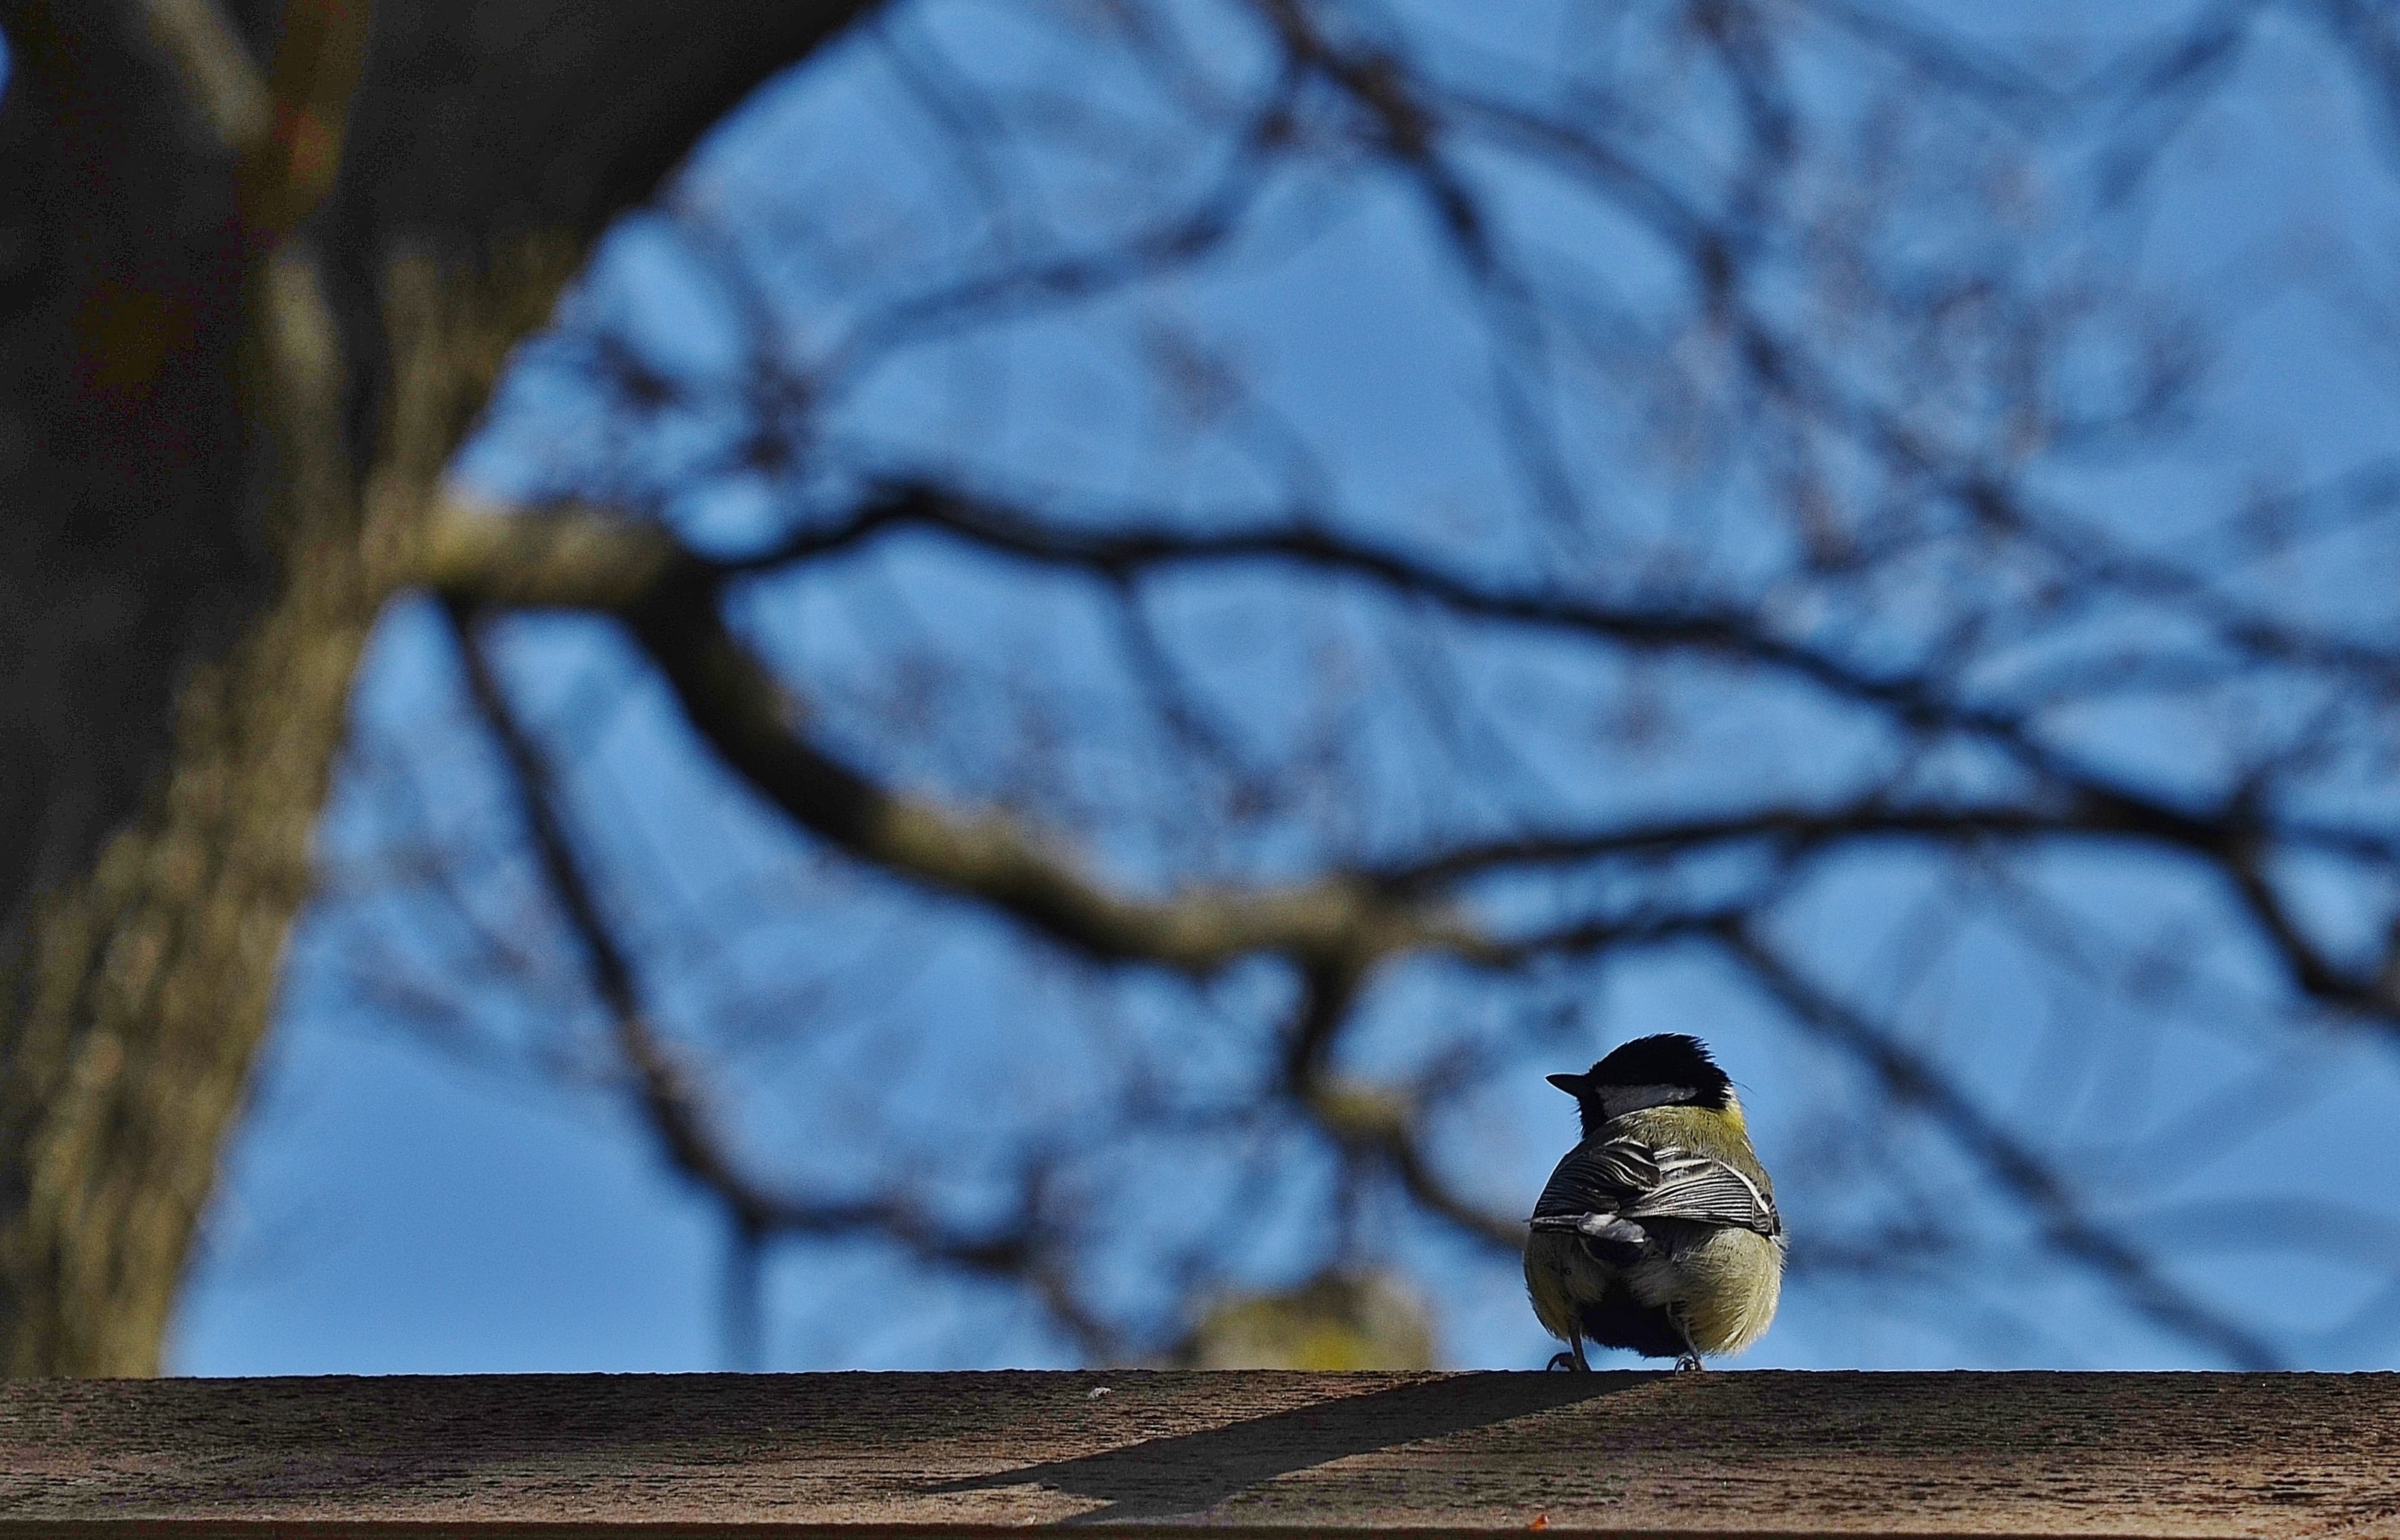
tree, nature, branch, winter, bird, sky, leaf, flower, animal, summer, wildlife, spring, green, macro, blue, season, fauna, tit, old world flycatcher, perching bird